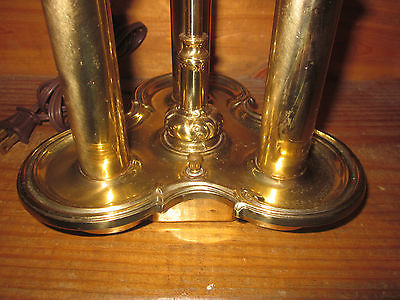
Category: table